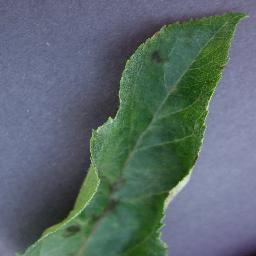
Label: Apple___Apple_scab